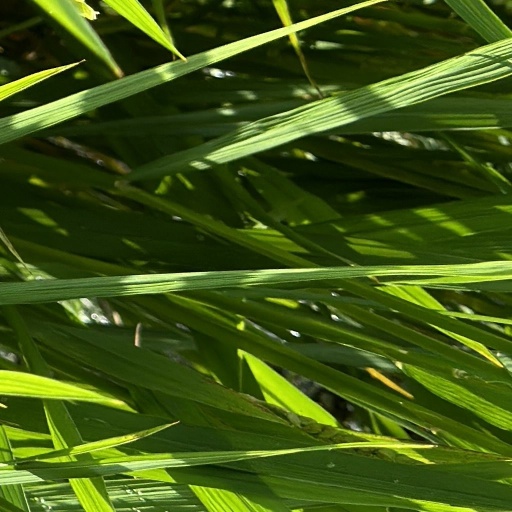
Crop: rice